LRTA 1000 class

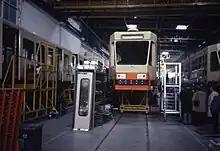
LRT 1000 class LRVs under construction in the BN plant in Bruges, Belgium

The construction of the original section of the LRT Line 1 was funded by a ₱300 million soft and interest-free loan from the Belgian Government. Additional funding for the project was later sourced from a ₱700 million loan provided by the consortium of ACEC (Ateliers de Constructions Electriques de Charleroi), BN (Constructions Ferroviaires et Metalliques, formerly Brugeoise et Nivelles), TEI (Tractionnel Engineering International), and TC (Transurb Consult). The trains were included in the second loan package, along with the power systems, signaling, and telecommunications.